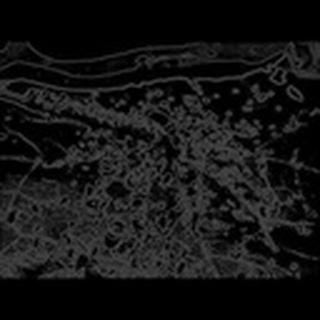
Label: cotton_aphids